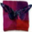
Label: butterfly